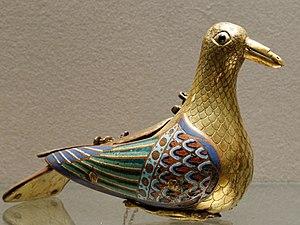
Colombe eucharistique, œuvre de Limoges.